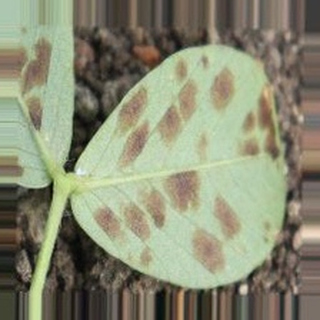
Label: groundnut_rust